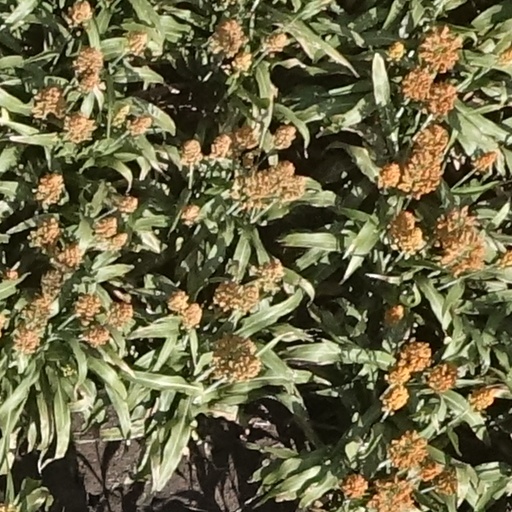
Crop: sorghum